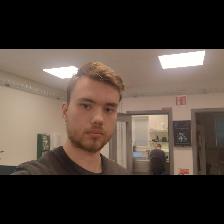
Label: Human